Describe the emotion expressed in this image:  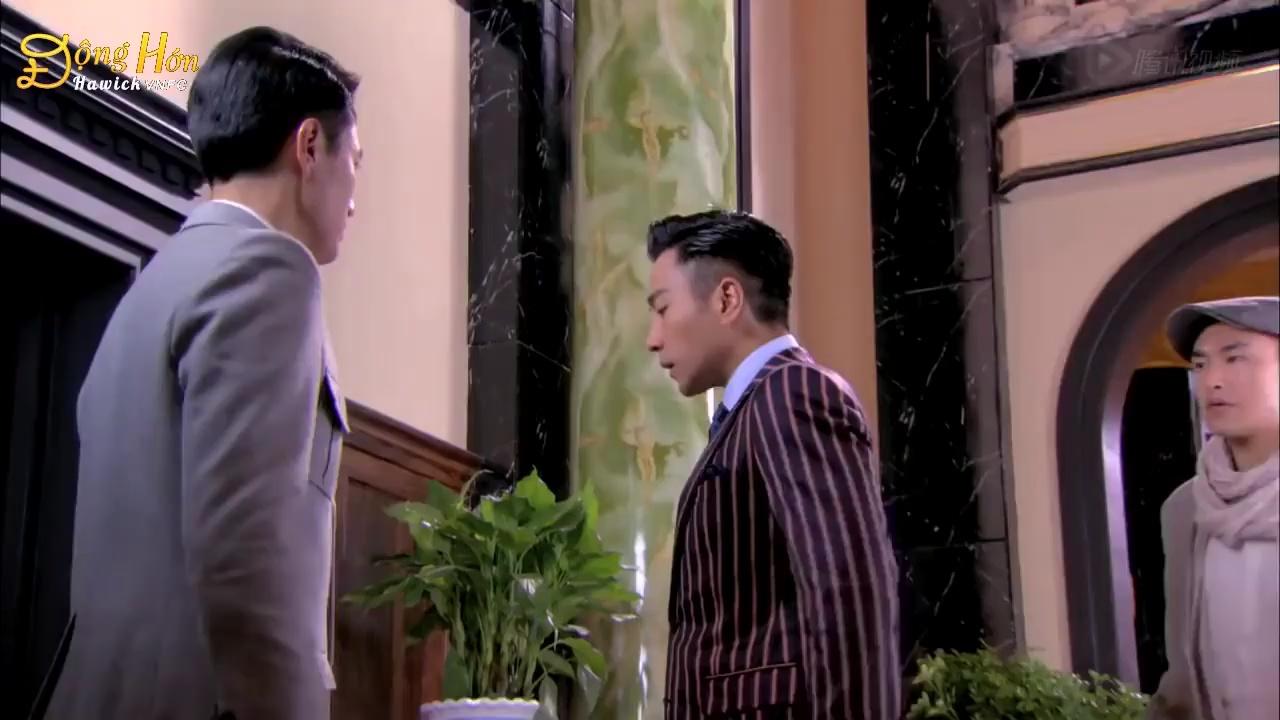
This person displays Suffering, valence and arousal with low intensity.